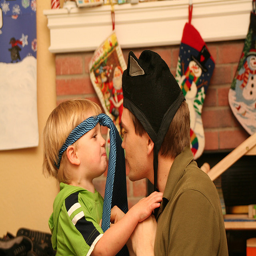
A man and a boy play with a cat hat and a neck tie
a close up of a child wearing a tie on his head
A man and a boy make faces at each other.
A small boy with a tie on his head holding a man
A man and a boy wear things on their heads.